Siegfried Line

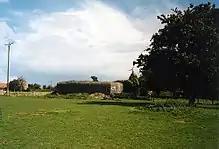
Geldern Emplacement bunker near Kleve

The Limes programme began in 1938 following an order by Hitler to strengthen fortifications on the western German border. "Limes" refers to the former borders of the Roman Empire; the cover story for the programme was that it was an archaeological study.